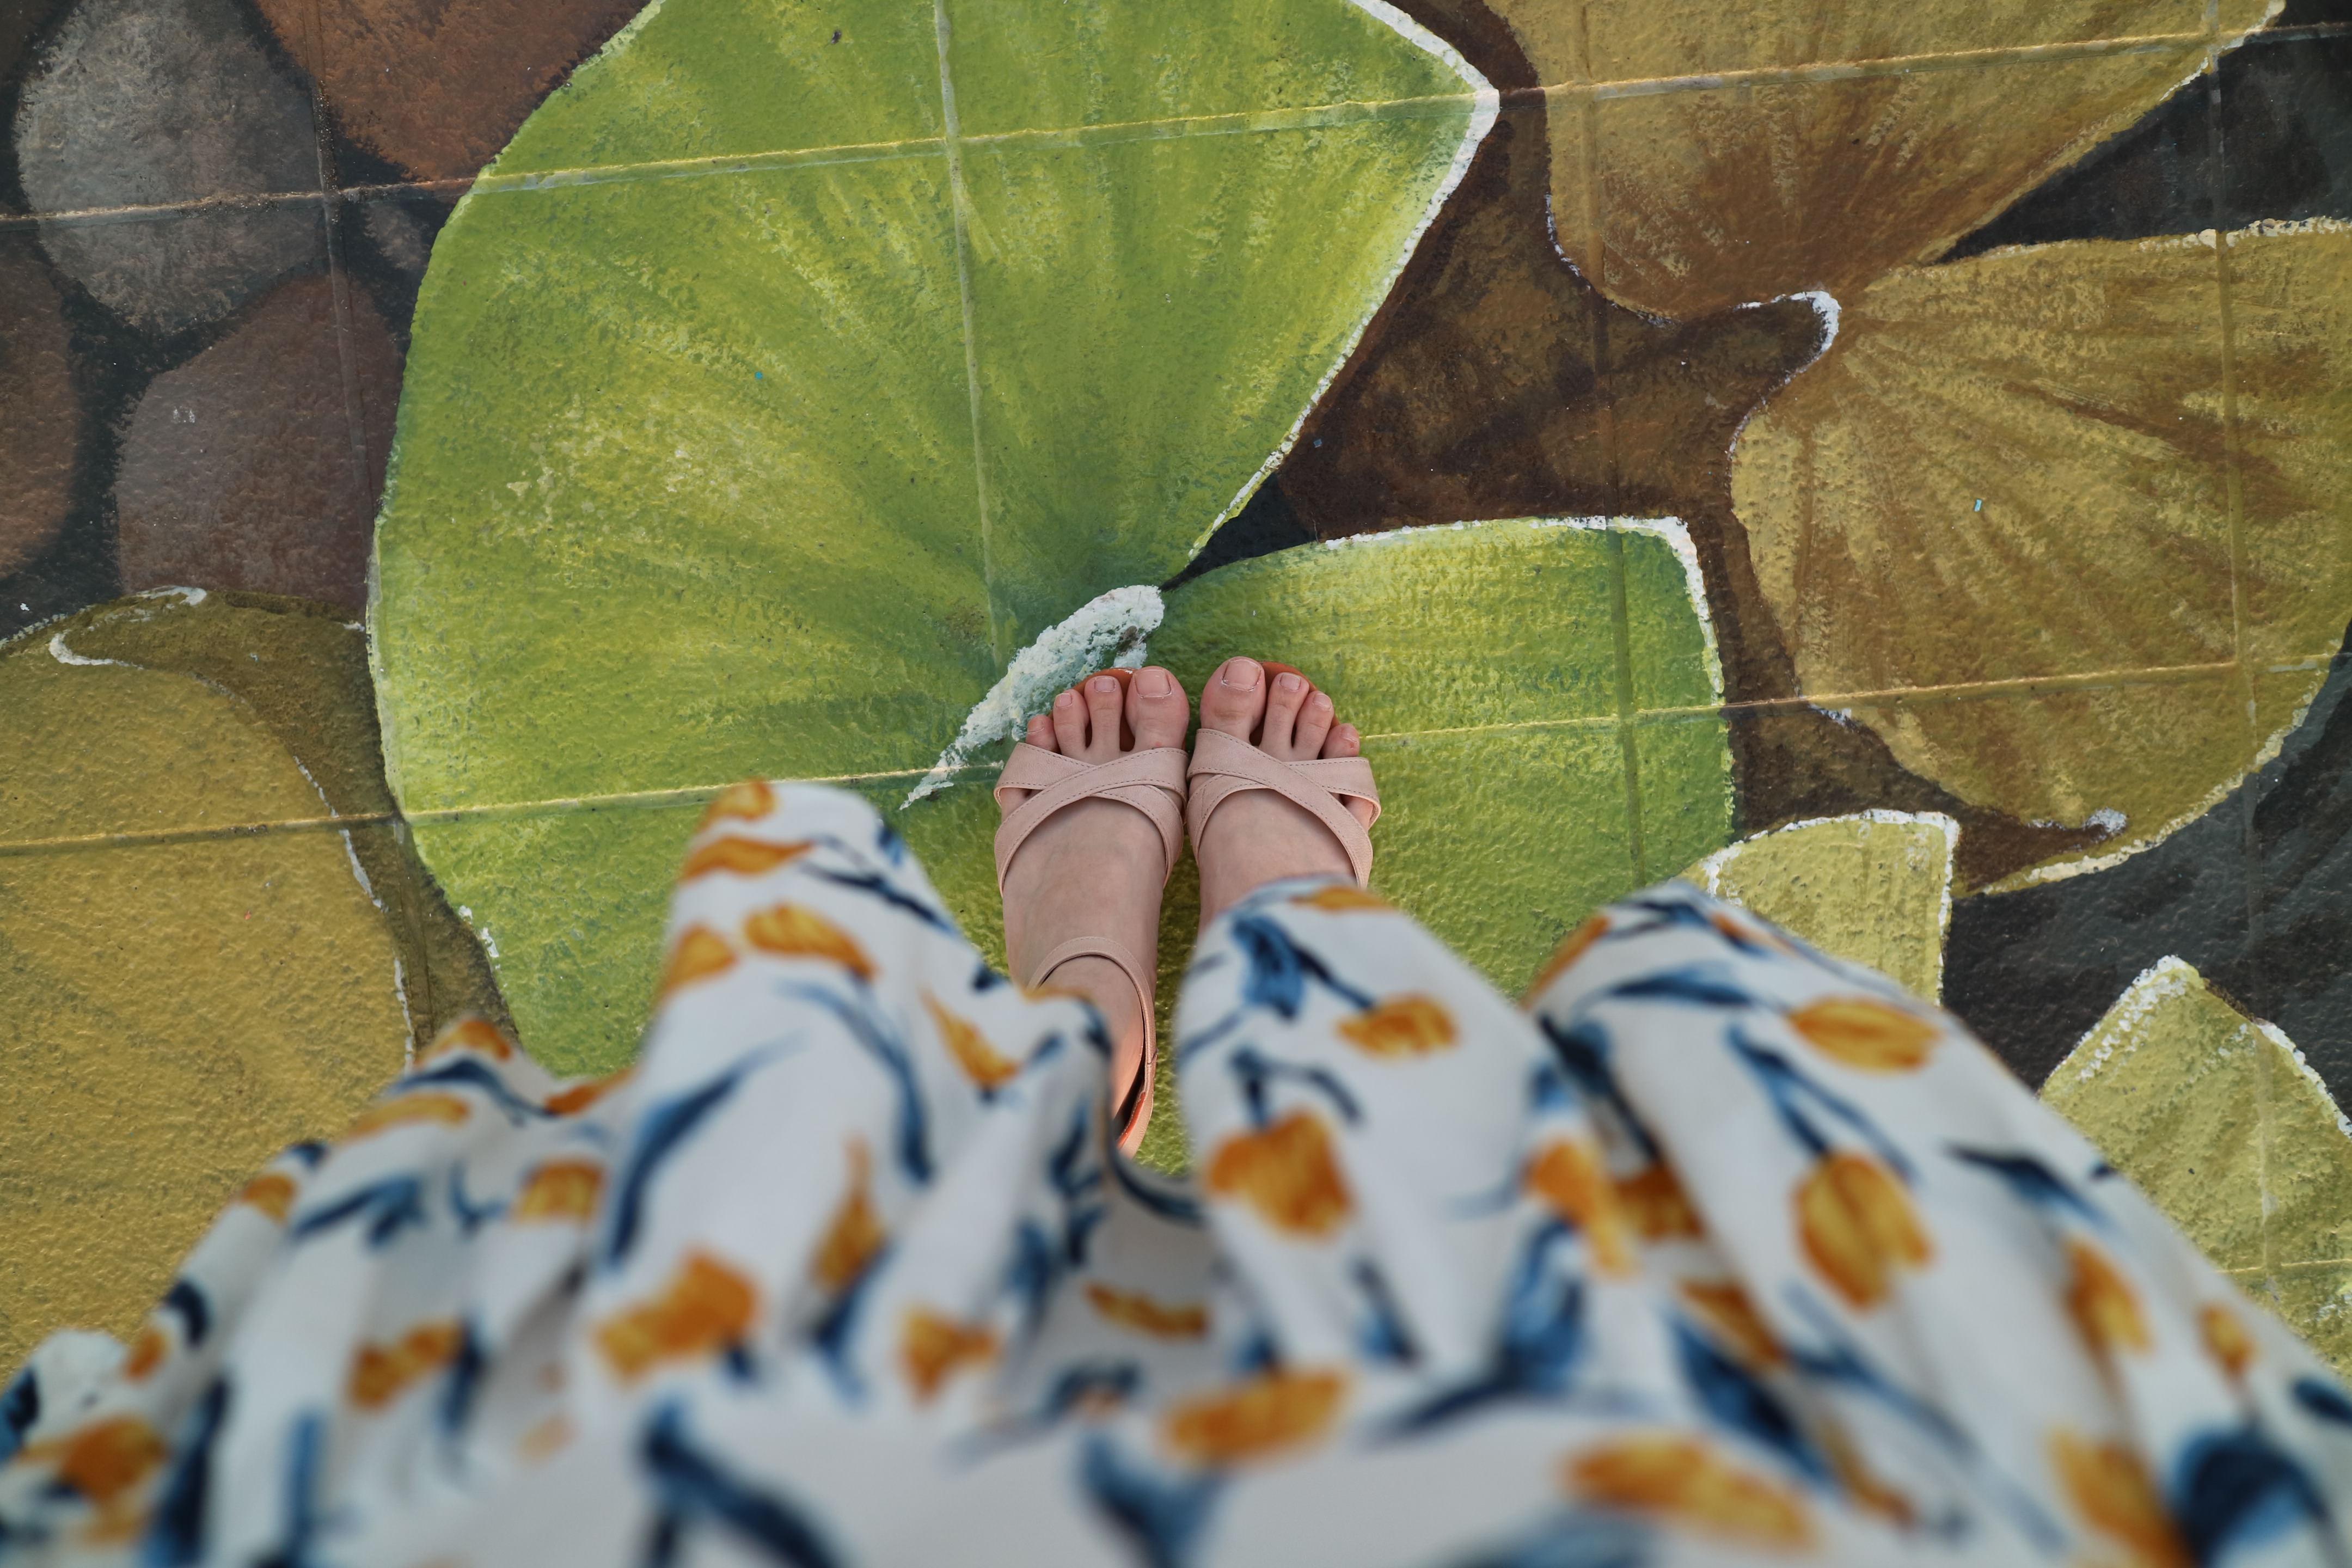
tree, nature, person, plant, texture, leaf, flower, feet, summer, decoration, pattern, spring, green, color, autumn, botany, lady, flora, season, painting, outdoors, art, design, sandals, tiles, printed, high angle shot